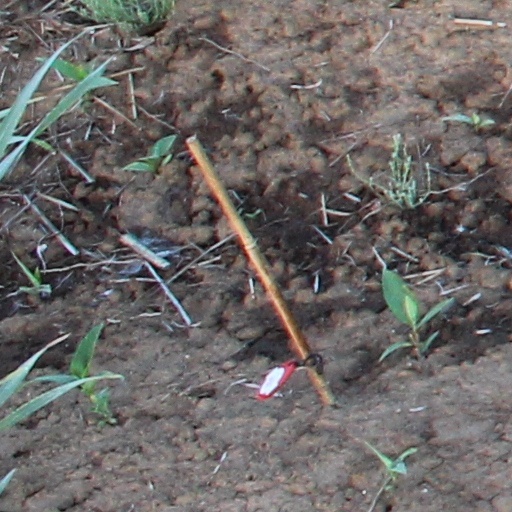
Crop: wheat